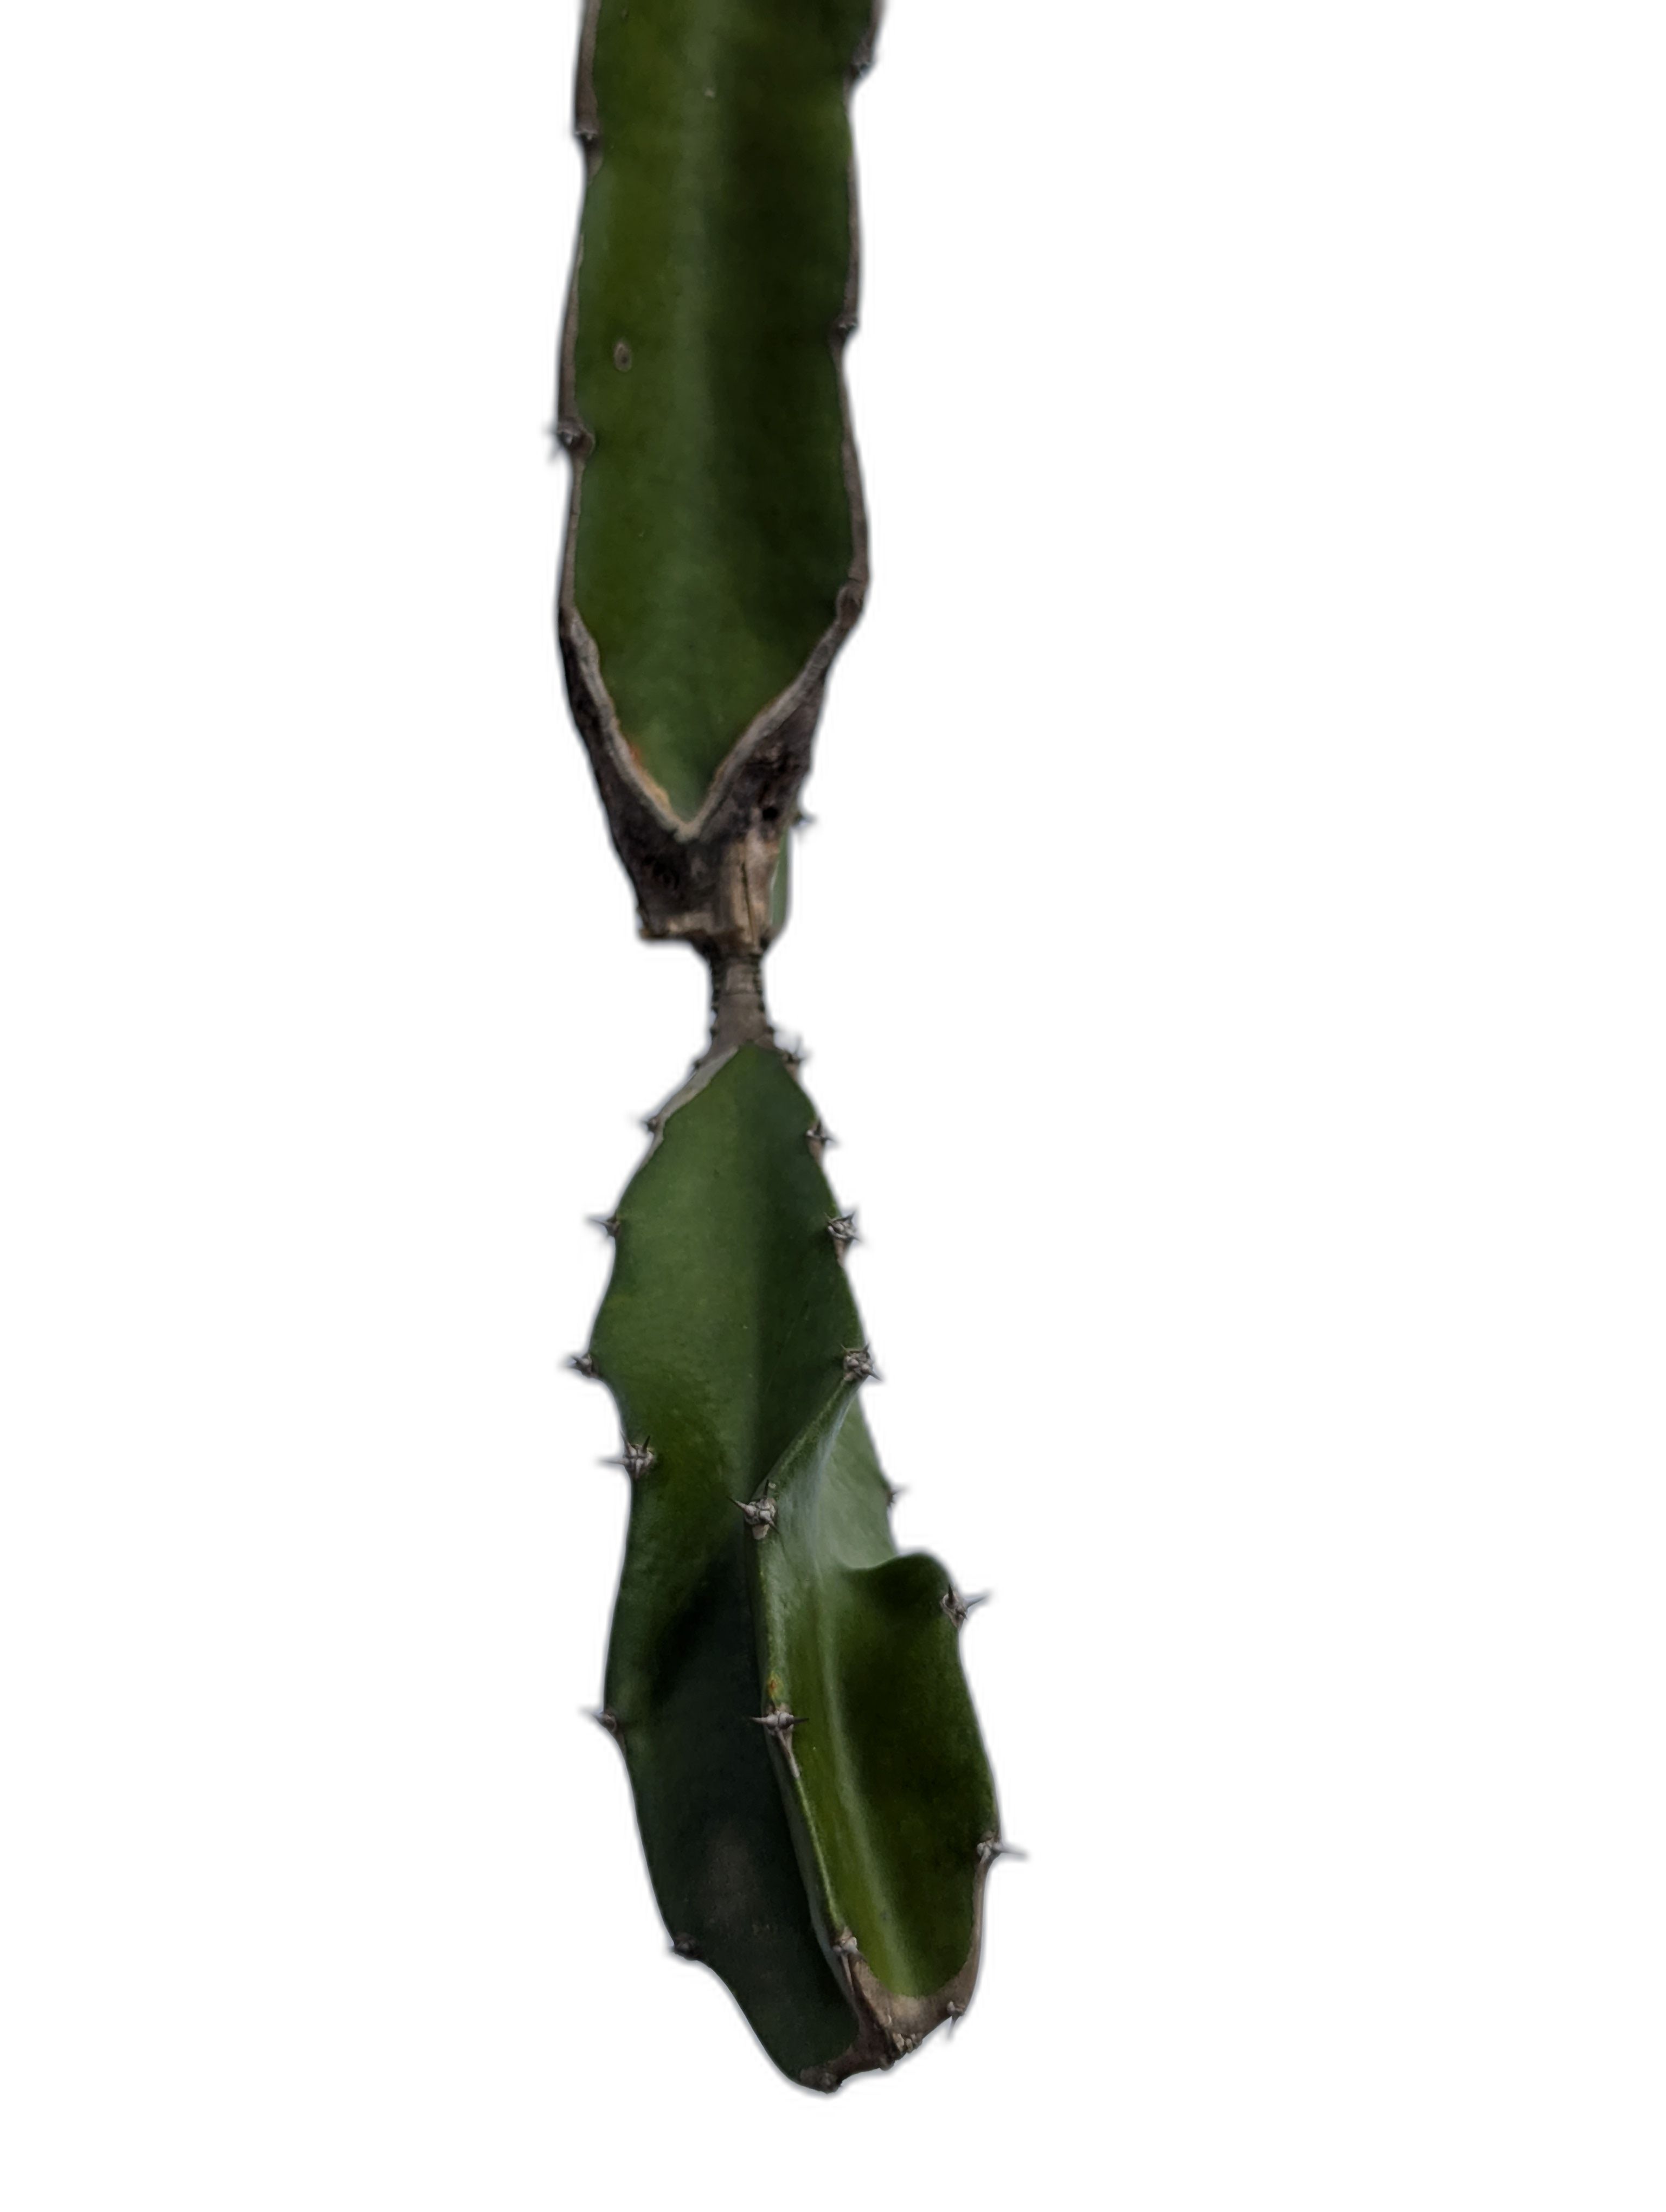
Label: Good leaf